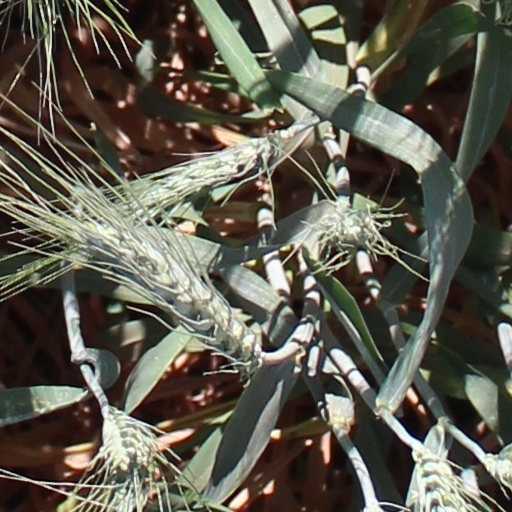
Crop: wheat